Climate crisis

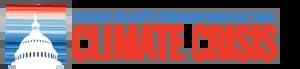
Logo of the United States House Select Committee on the Climate Crisis, formation of which was authorized on January 9, 2019.

Climate crisis is a term that is used to describe global warming and climate change and their effects. This term and the term climate emergency have been used to emphasize the threat of global warming to Earth's natural environment and to humans, and to urge aggressive climate change mitigation and transformational adaptation.